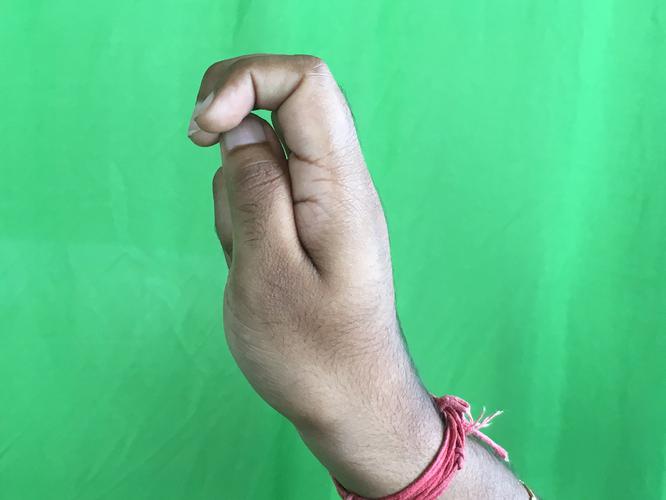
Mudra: Katakamukha_2
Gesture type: single_hand